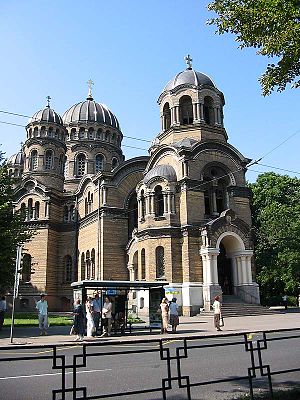
Fødselskatedralen i Riga
Kirkens forside